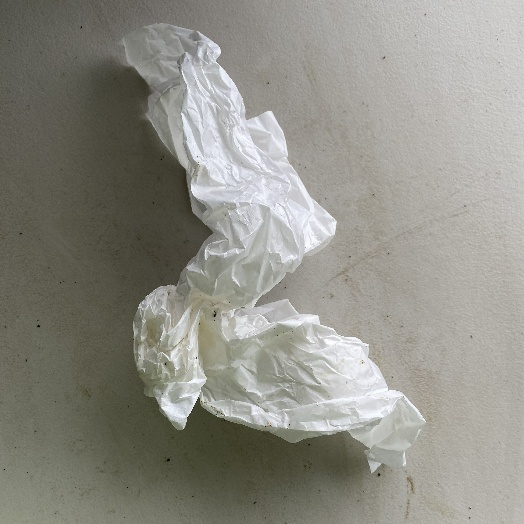
Label: Paper